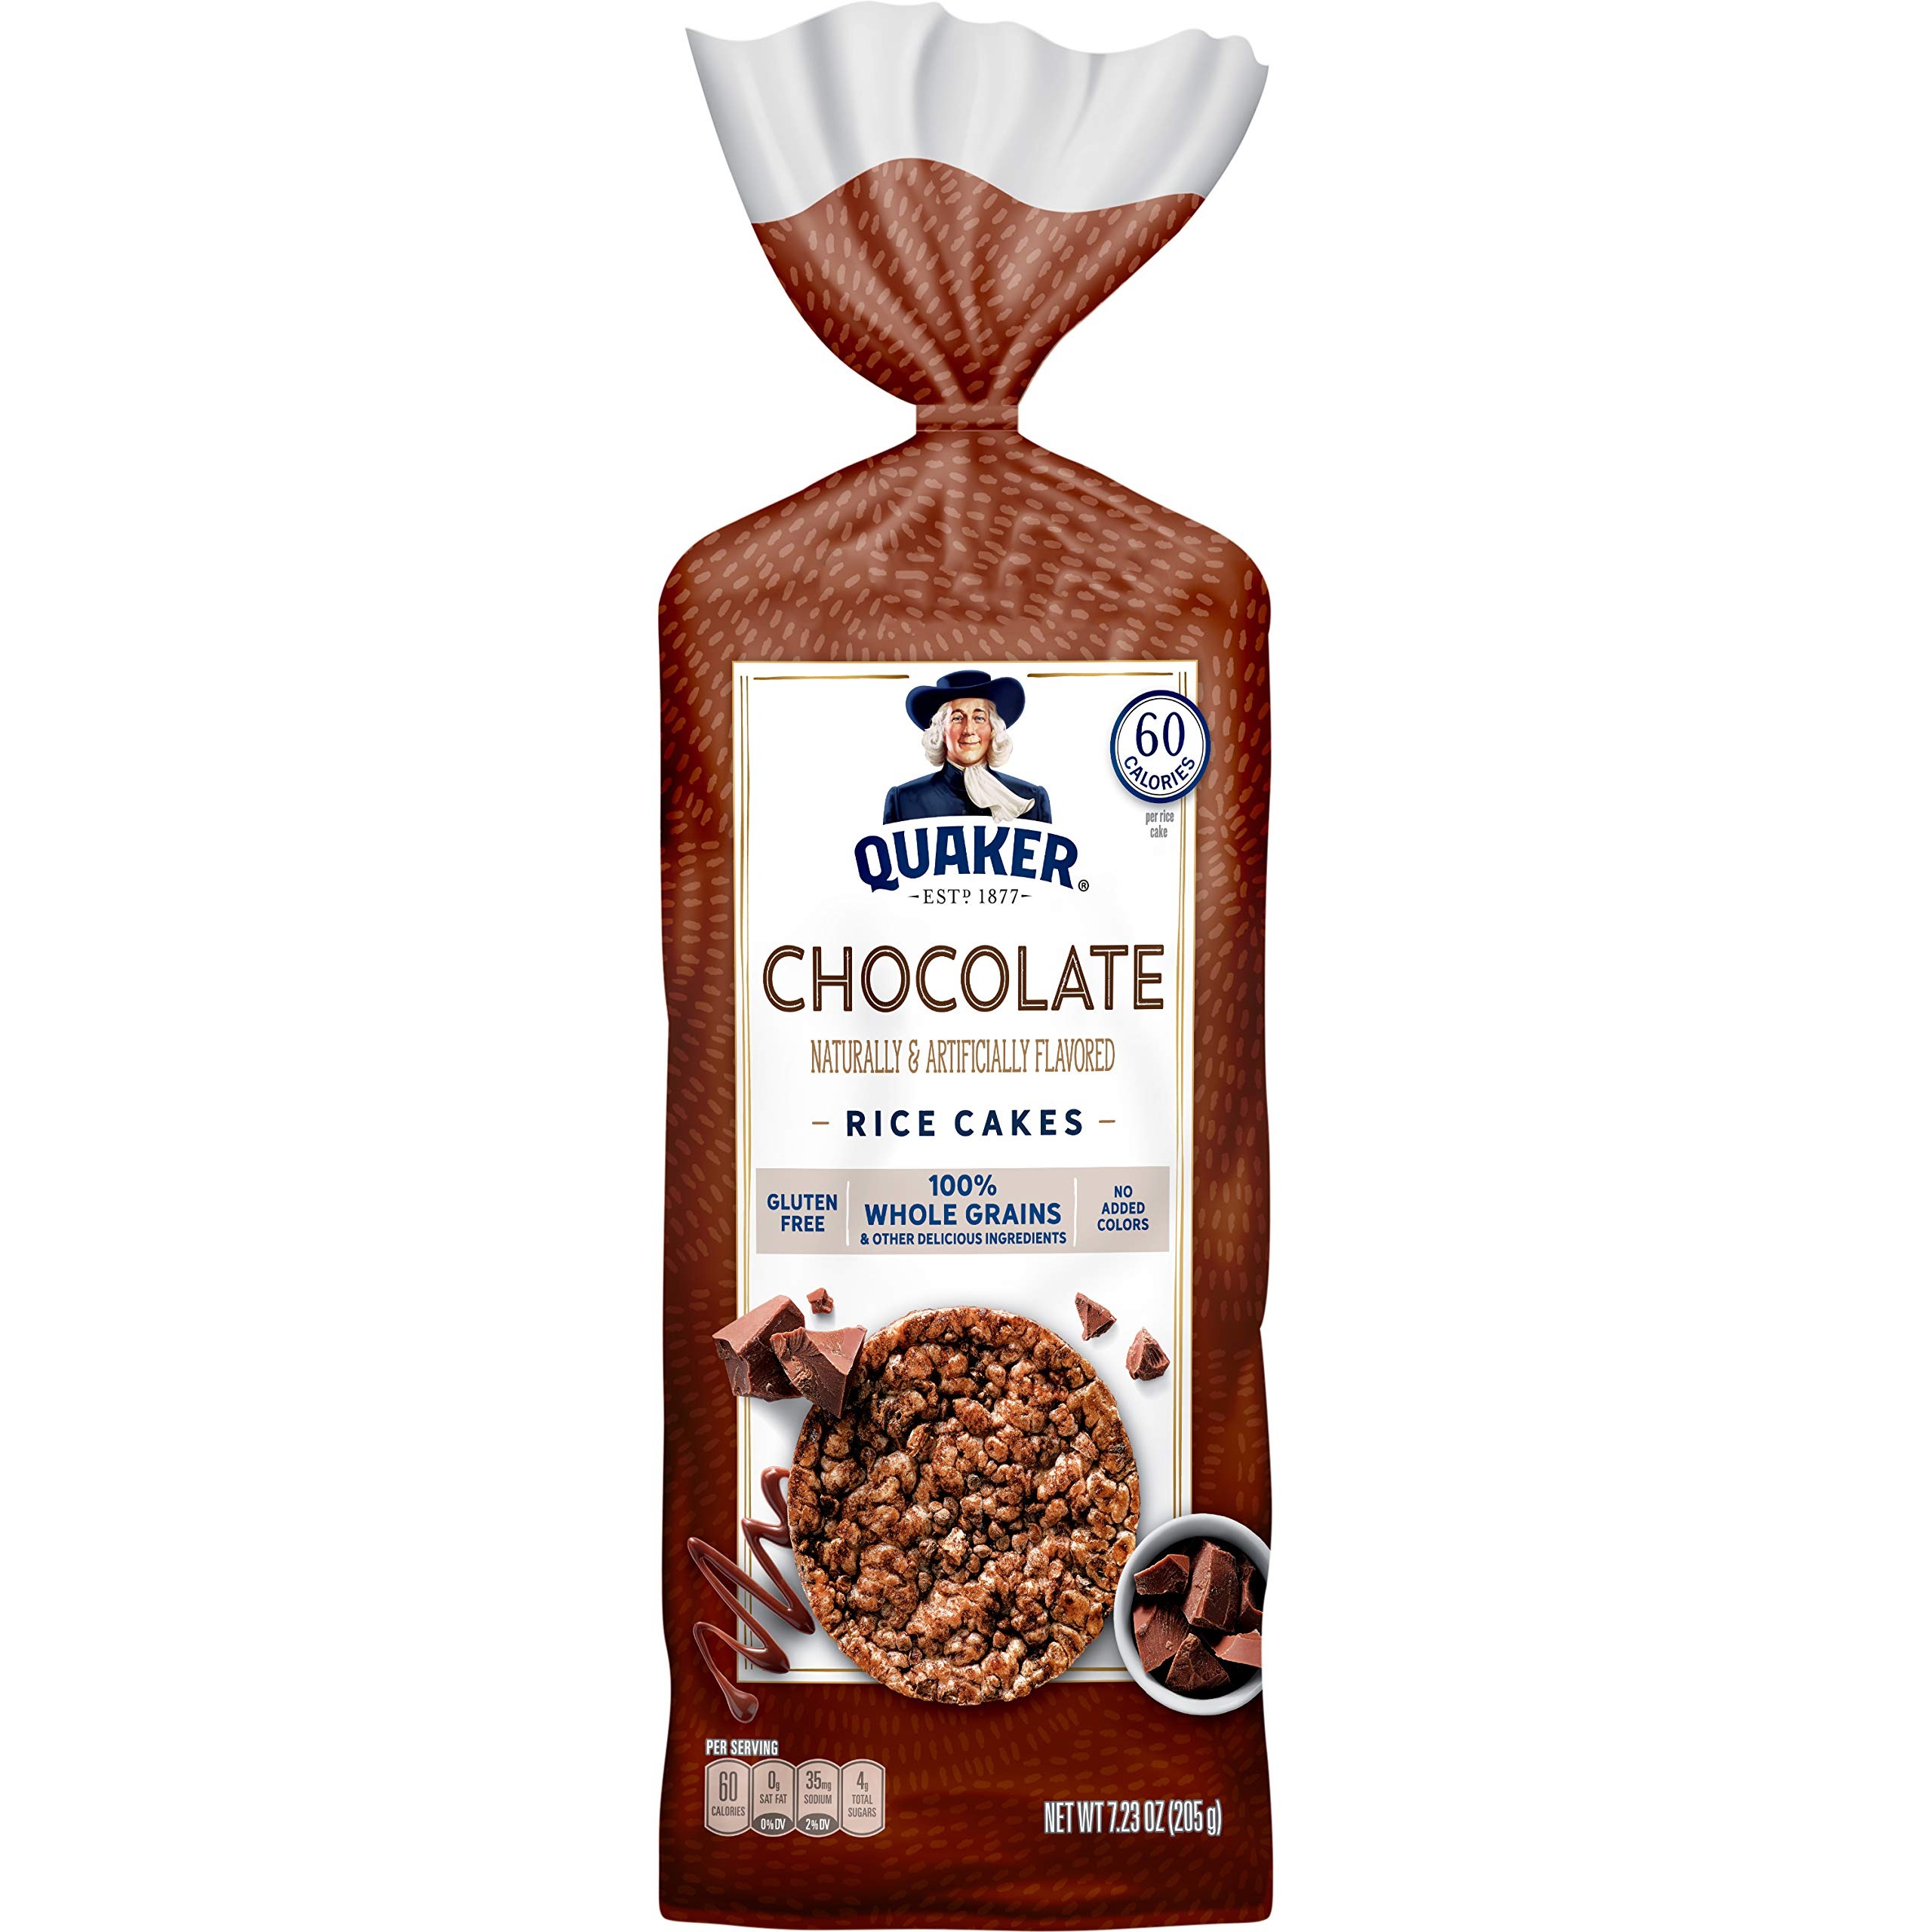
Item Name: Quaker Rice Cakes, Chocolate Crunch, 7.23 Ounce
Bullet Point: Quaker rice cakes, chocolate crunch
Value: 7.23
Unit: Ounce

Price: 3.49